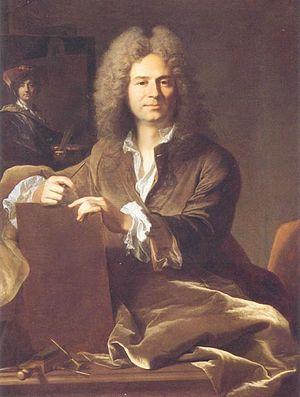
Cet article répertorie les peintres majeurs et le nombre de leurs peintures faisant partie de la collection de peintures du musée des Beaux-Arts de Lyon, qui est exposée dans les trente-cinq salles du département des peintures du musée. Plus de sept cents peintures, sur les près de deux mille que possède le musée, sont exposées en permanence. Répondant à la visée encyclopédique du musée des Beaux-Arts de Lyon, ces peintures couvrent une large période allant du XIVᵉ siècle à nos jours et illustrent la plupart des courants picturaux européens, offrant un bon panorama de la peinture en Europe à travers les âges. Les artistes sont regroupés par écoles ou nationalités.